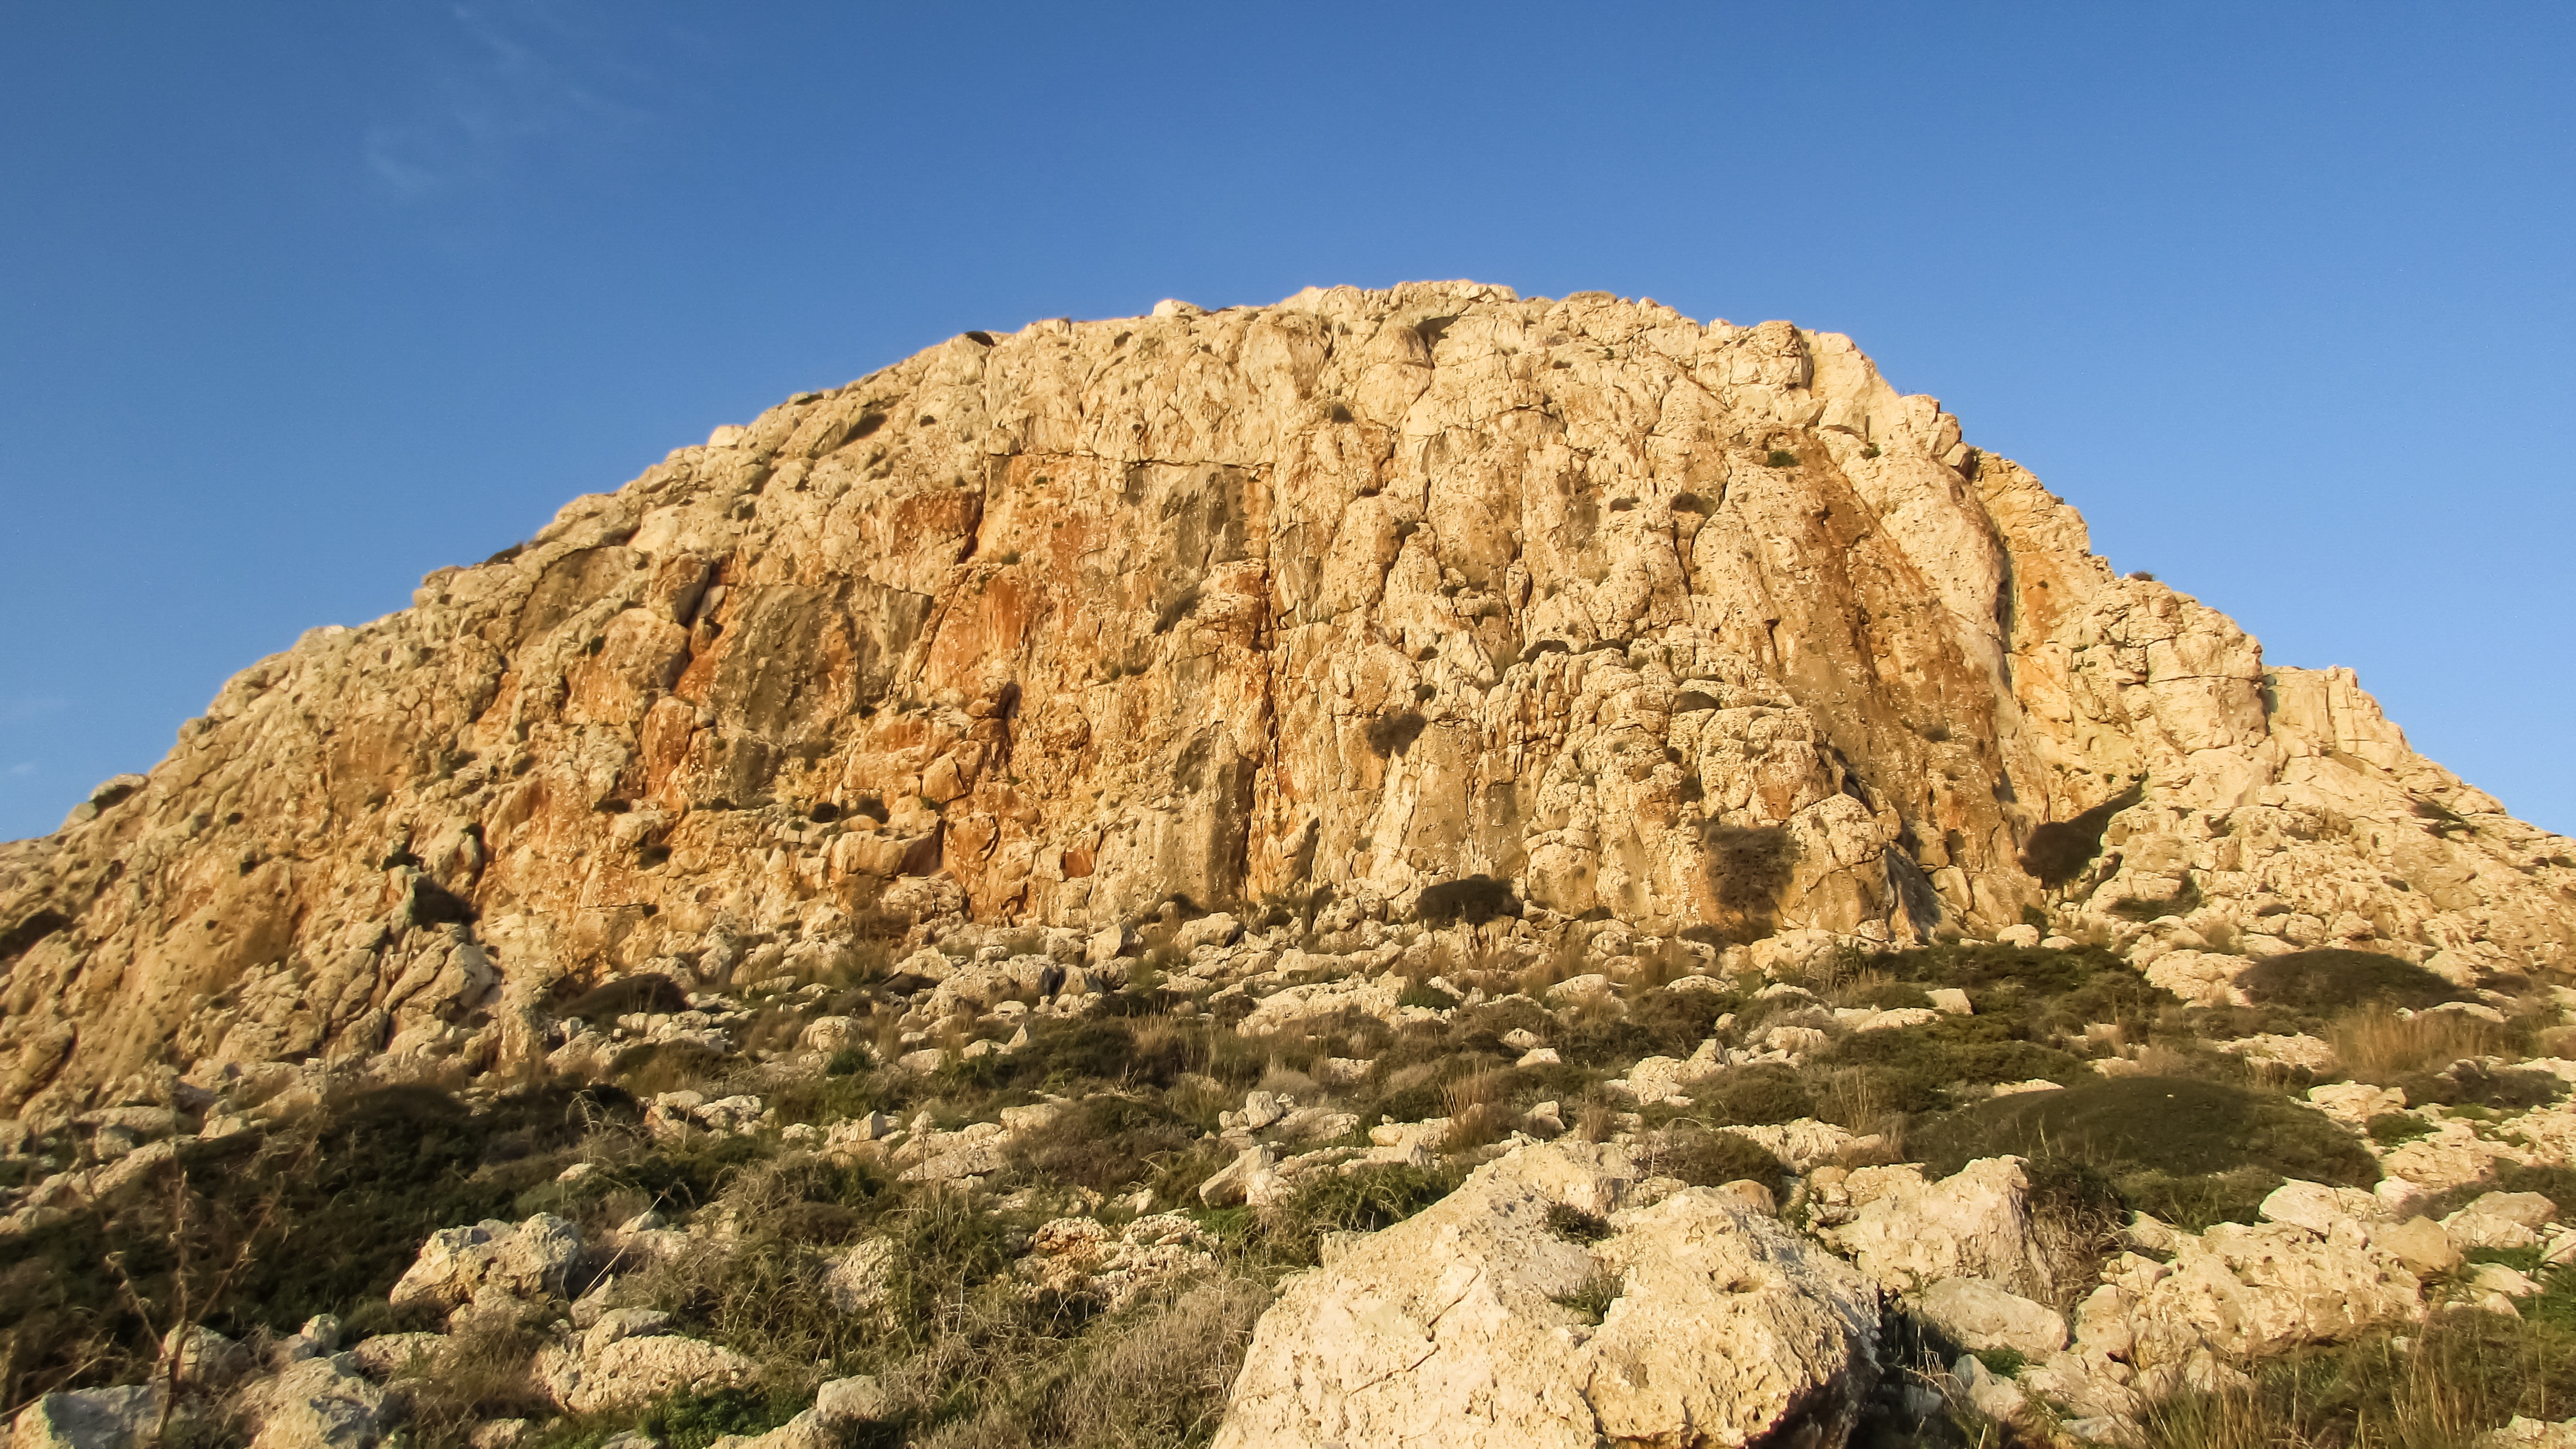
landscape, nature, rock, mountain, valley, formation, soil, national park, material, ridge, geology, badlands, plateau, cavo greko, cyprus, wadi, landform, mountainous landforms, mound building termites